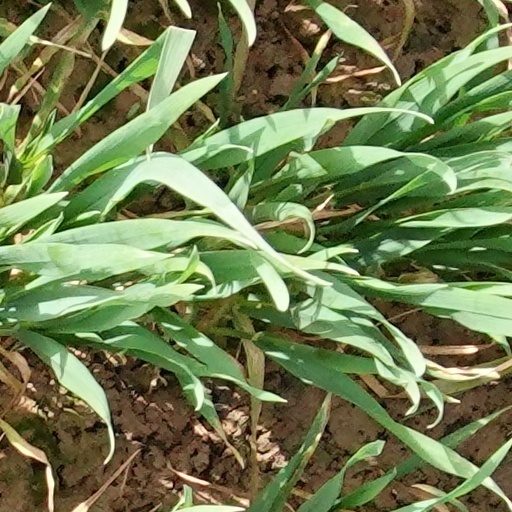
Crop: wheat